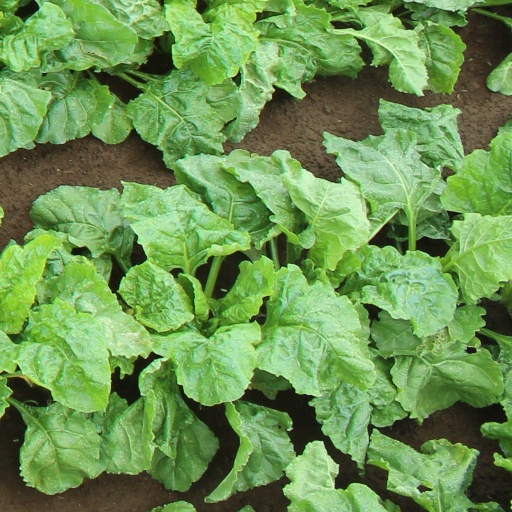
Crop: sugar beet